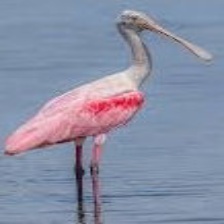
Species: ROSEATE SPOONBILL
Scientific name: PLATALEA AJAJA
ImageNet parent category: spoonbill